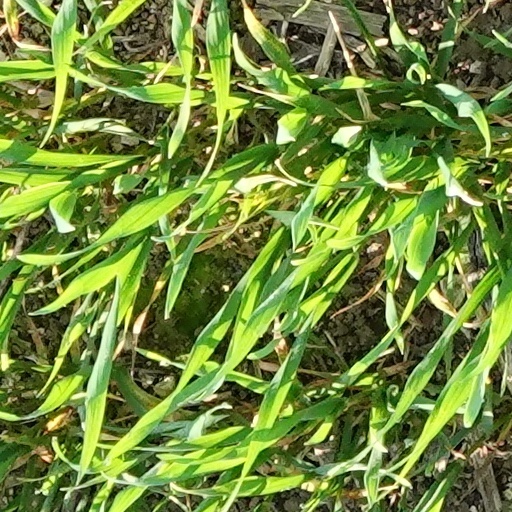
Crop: wheat